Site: brandenburg
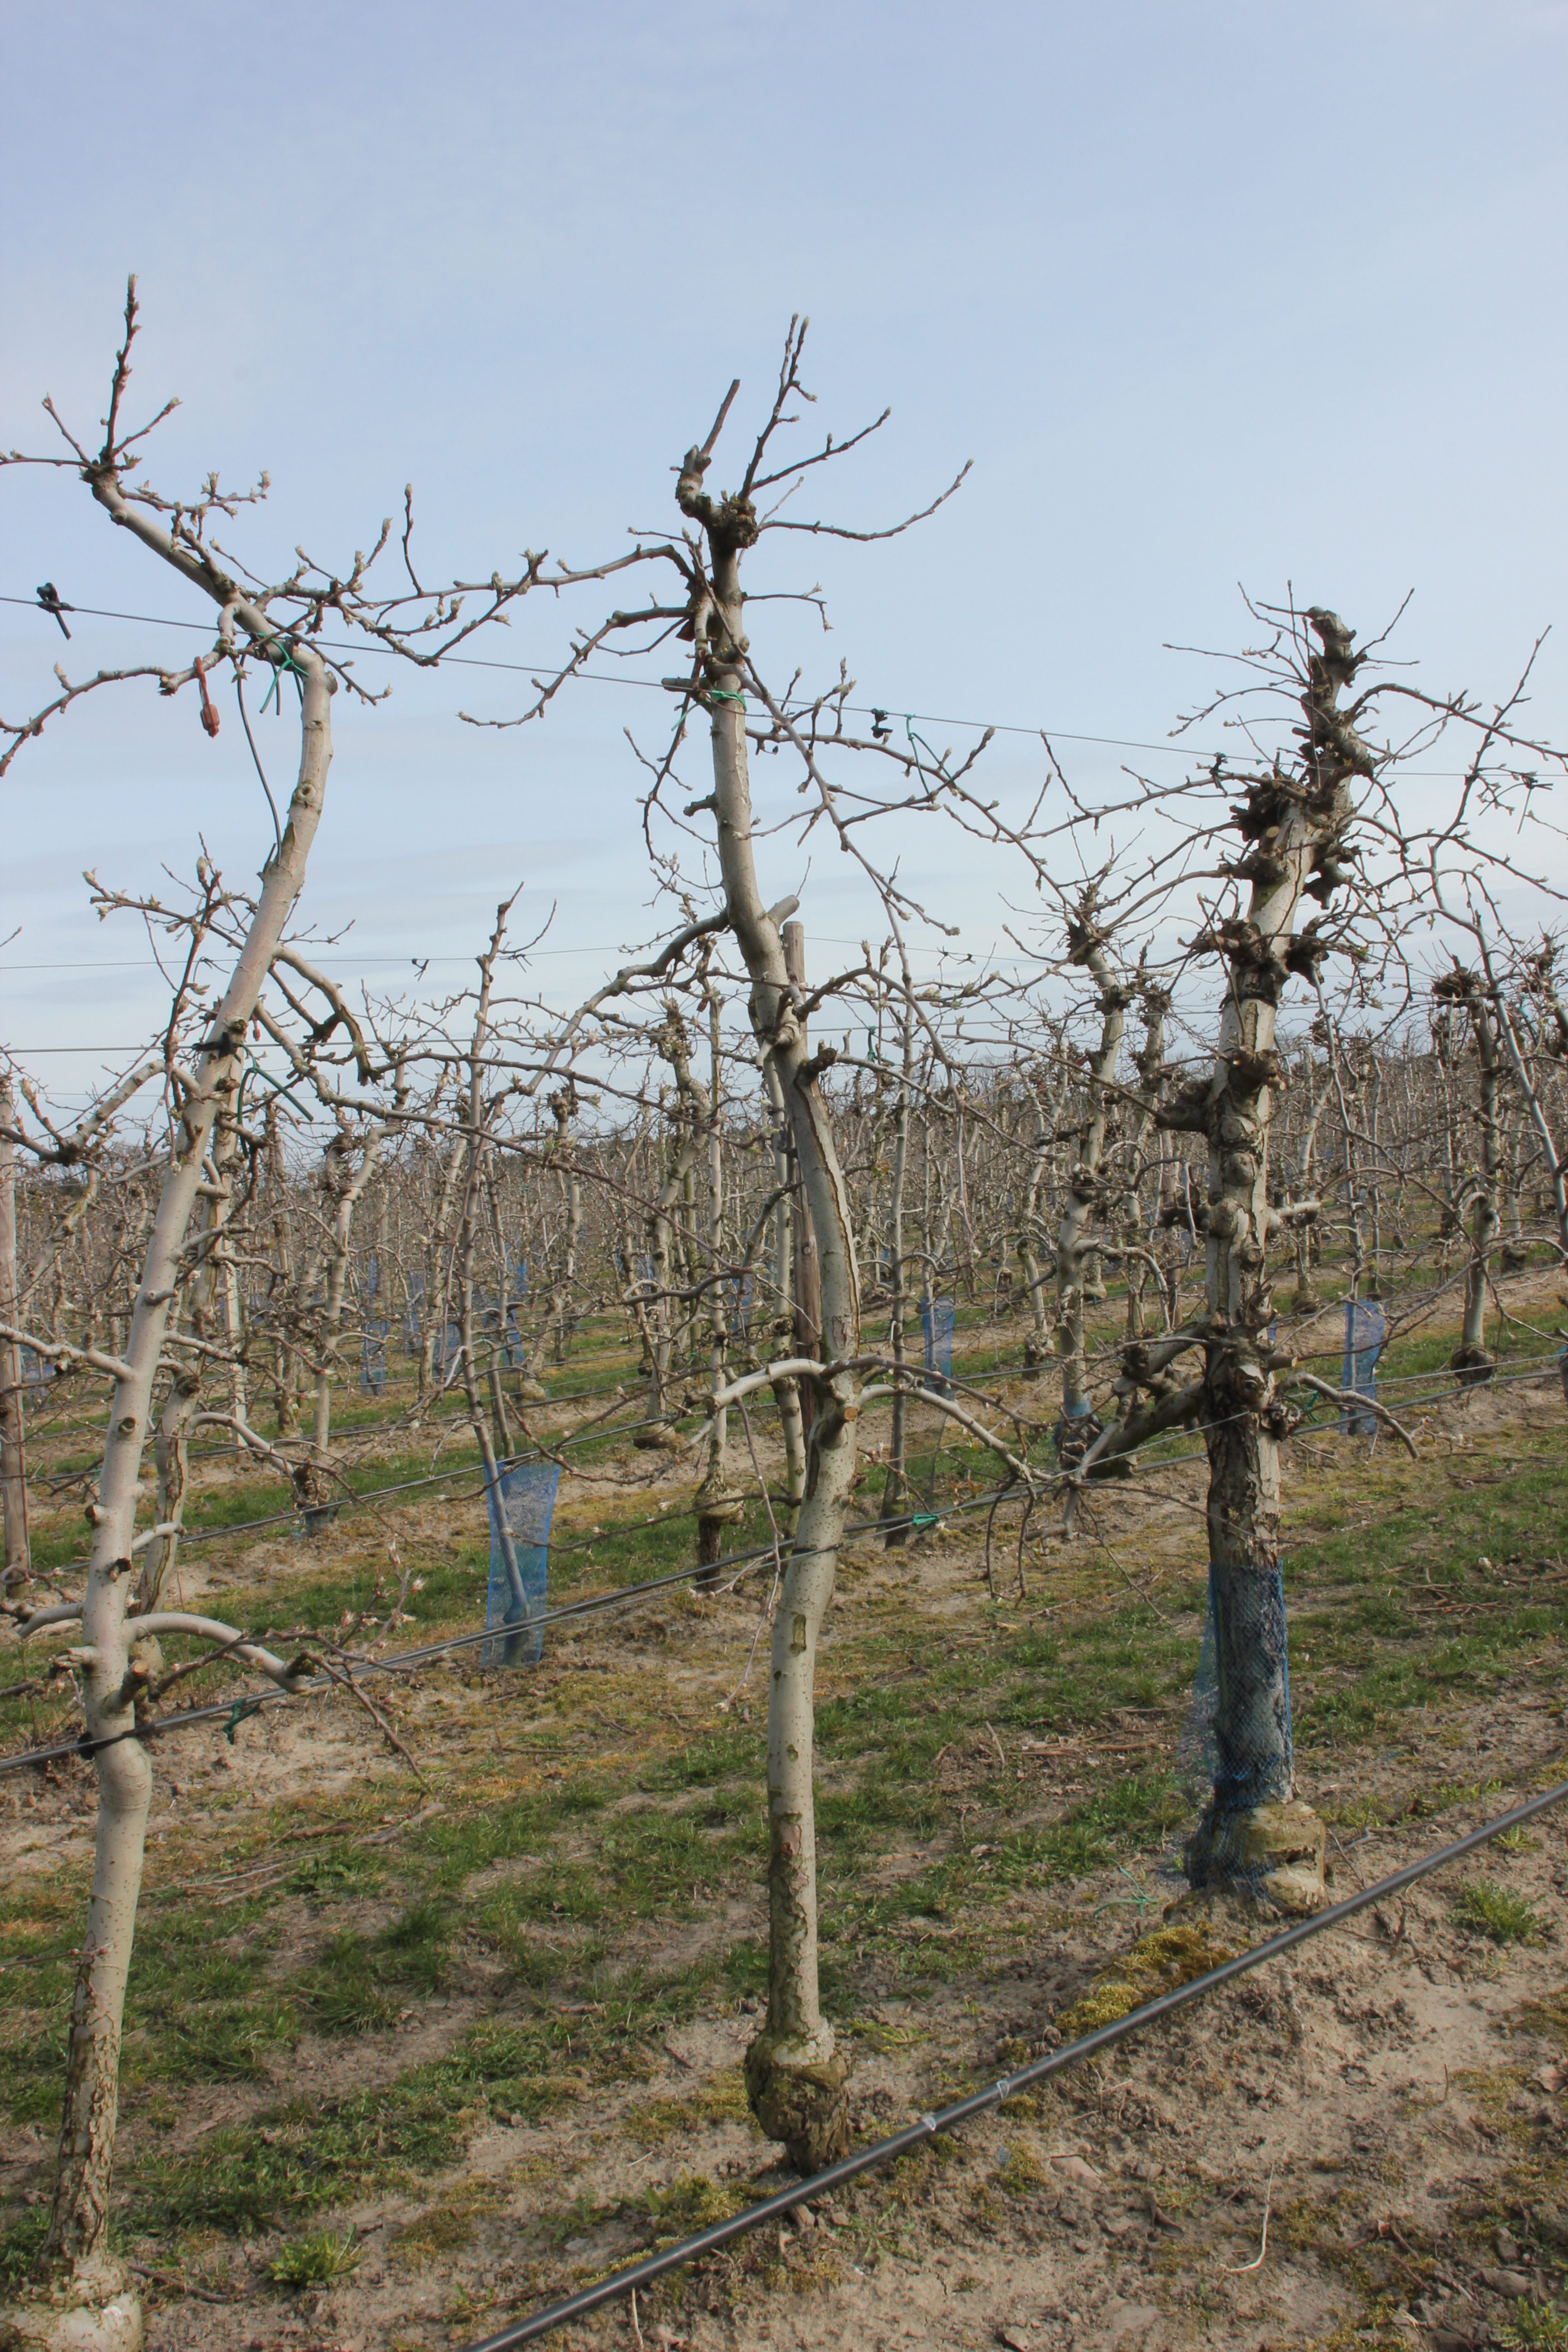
Growth stage (BBCH 54): Inflorescence emergence